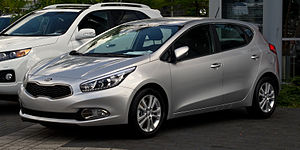
Kia Motors / Modeller
Kia Motors KRX: 000270